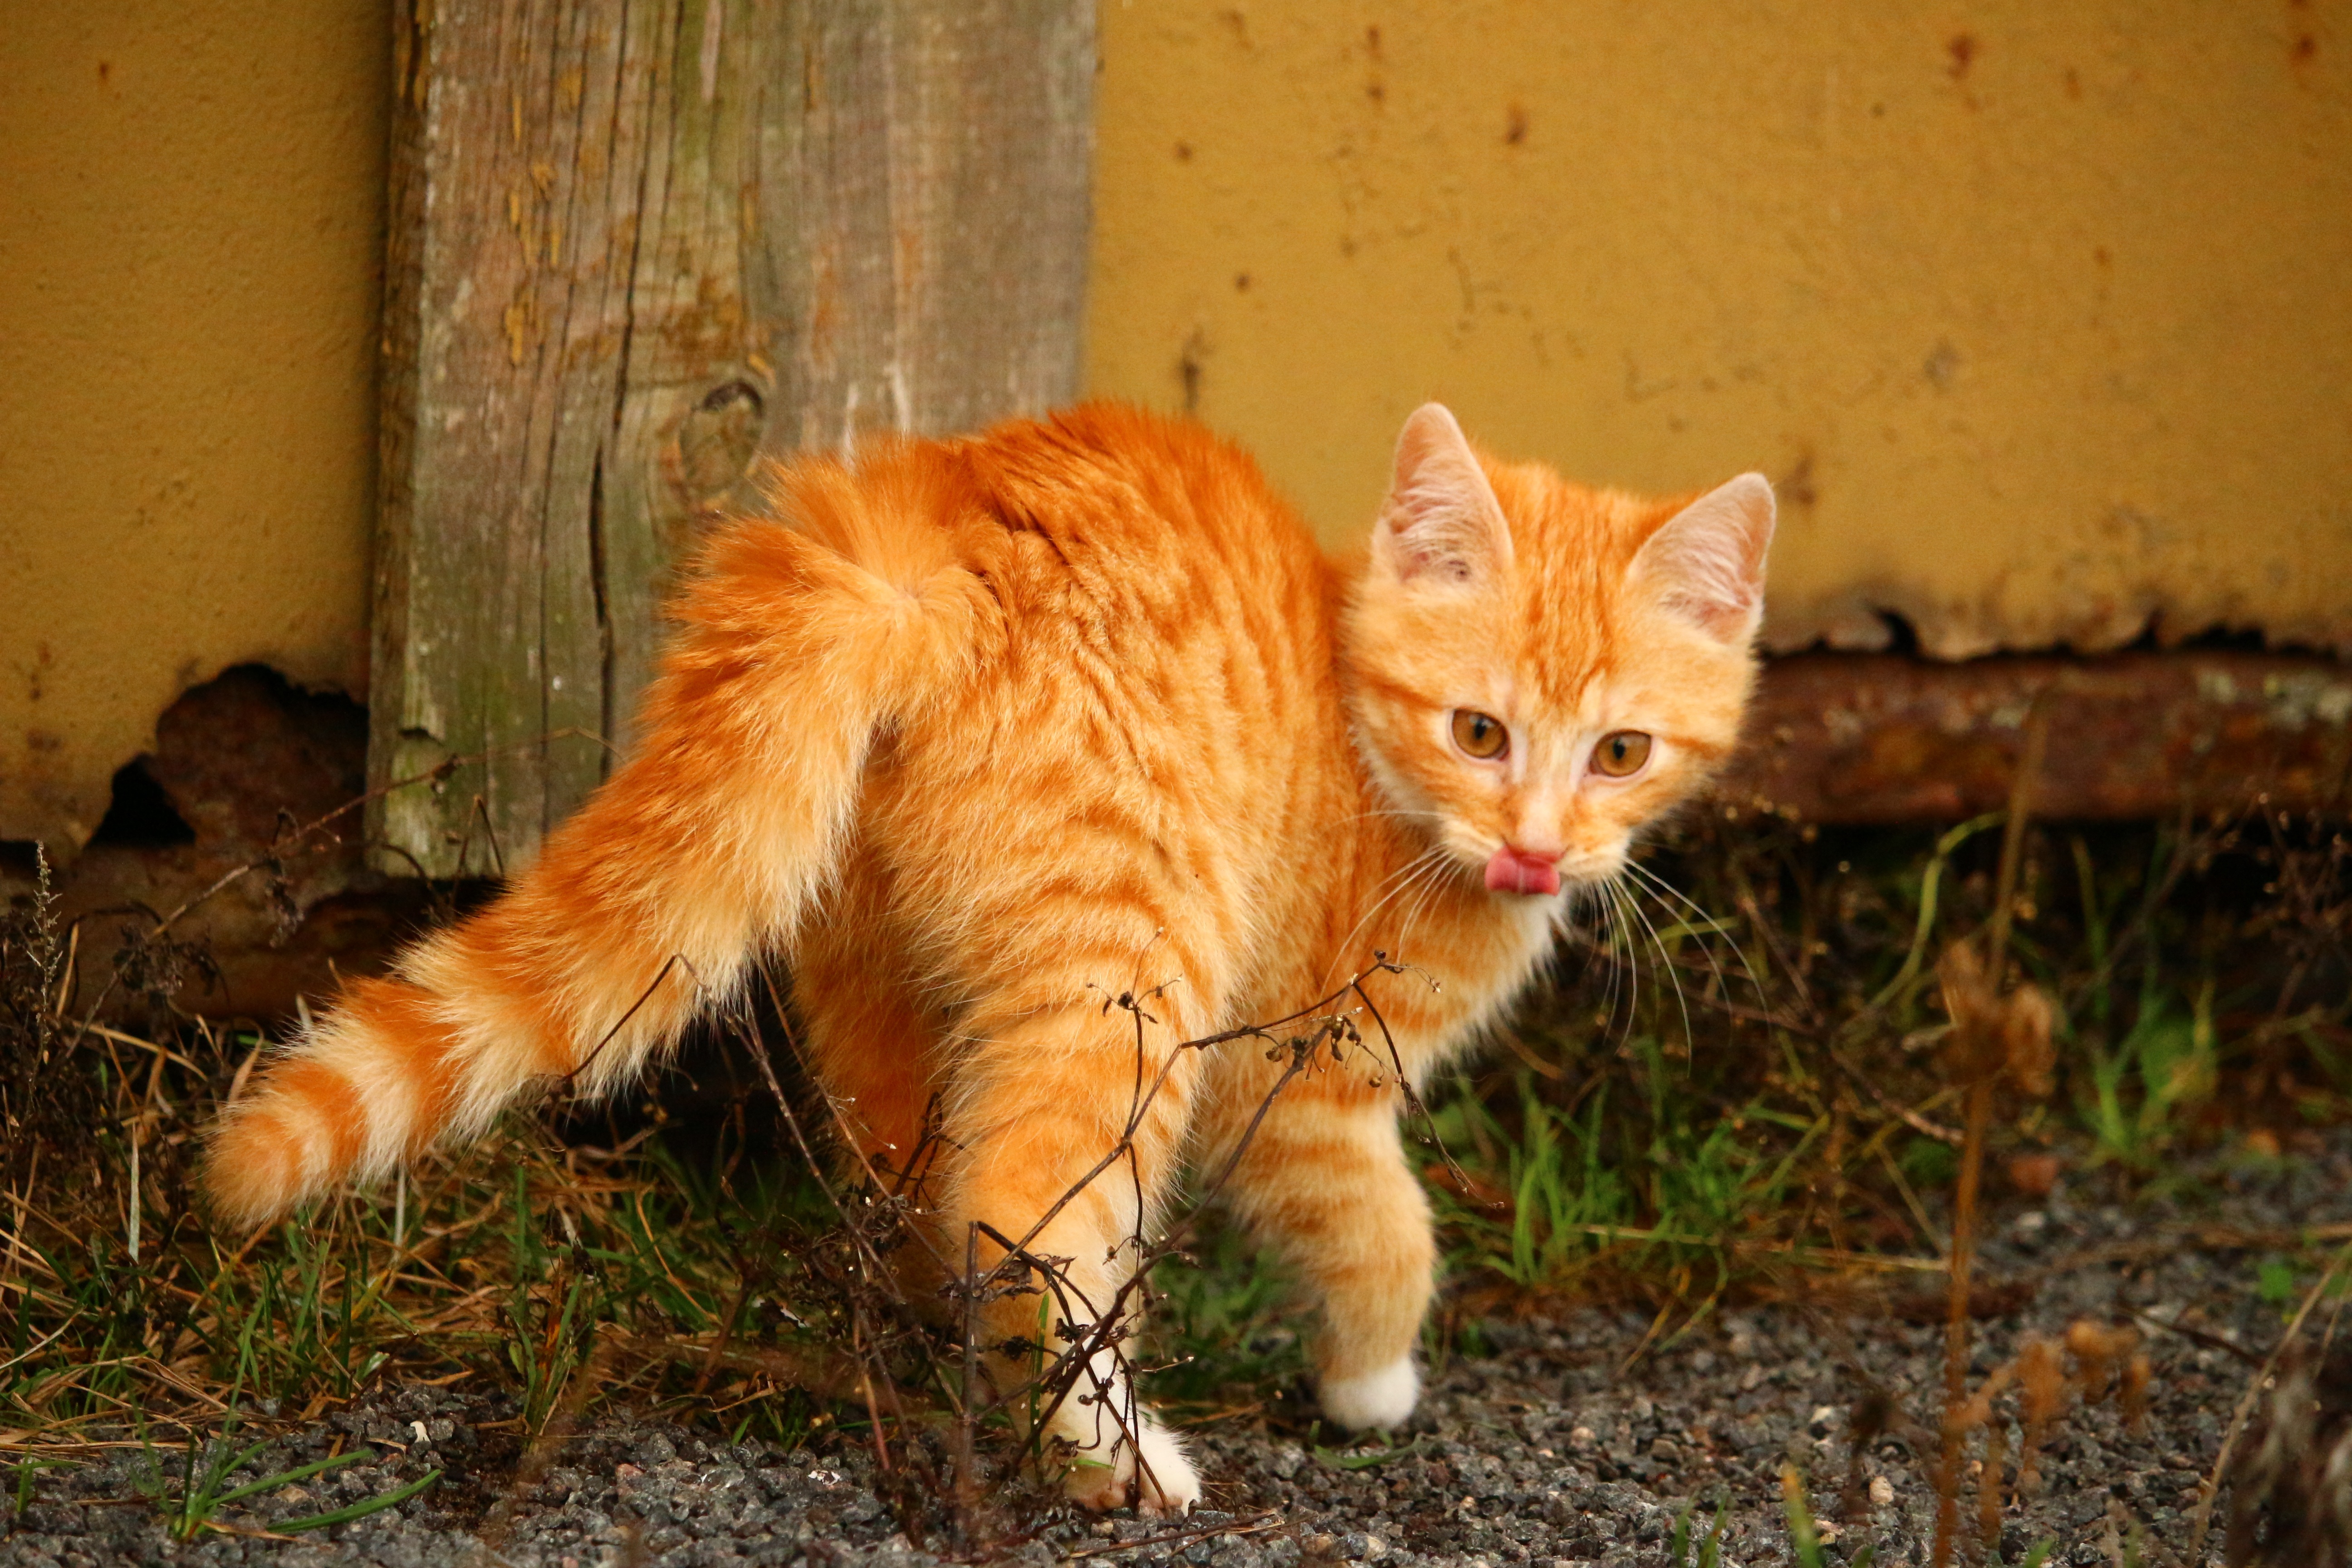
kitten, cat, mammal, fauna, whiskers, vertebrate, mackerel, young cat, red mackerel tabby, red cat, cat baby, small to medium sized cats, cat like mammal